Elmley Lovett

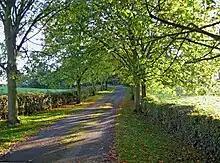
Tree-lined drive to St Michael's Church

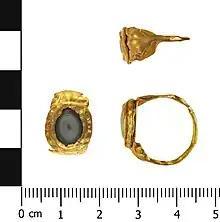
Roman finger-ring Elmley Lovett third century AD

Elmley Lovett in Worcestershire, England is a civil parish whose residents' homes are quite loosely clustered east of its Hartlebury Trading Estate, as well as in minor neighbourhood Cutnall Green to the near south-east. The latter is a loosely linear settlement that includes a pub-restaurant and farm shop on the Elmley Lovett side of the boundaries; it continues passing its near-square public green into the parish of Elmbridge, a similarly sized parish over to the east.